1942 World Series

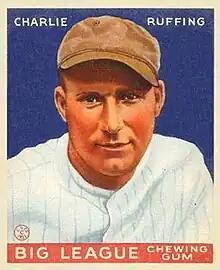
Red Ruffing

In Game 1, Red Ruffing had a no-hitter until Terry Moore singled for St. Louis with two out in the eighth inning. The Yankees scored the game's first run in the fourth on Buddy Hassett's two-out double with two on off Mort Cooper. Next inning with runners on second and third, Joe DiMaggio's fielder's choice made it 2–0 Yankees. In the eighth with two on, Hassett's single scored a run, then an error on Red Ruffing's fly ball scored two more. Red Rolfe singled to lead off the ninth off Max Lanier and scored on an error on Roy Cullenbine's bunt attempt. Charlie Keller walked and an error on a pickoff attempt allowed Cullenbine to score. In the bottom of the ninth, with two on and two outs, Marty Marion put the Cardinals on the board with a two-run triple, then scored on Ken O'Dea's single. After Jimmy Brown walked, Spud Chandler relieved Ruffing and allowed an RBI single to Terry Moore. Another single loaded the bases, bringing Stan Musial to the plate as the potential winning run, only to have Musial ground out to end the game as the Yankees took a 1–0 series lead with a 7–4 win.